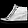
Label: Sneaker